Hamilton Academy

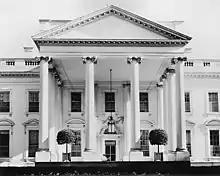

Hamilton Academy was a senior and junior fee-paying day and boarding school. The "Statistical Account of Scotland, 1792," states that the school "has had, for a long time past, a good reputation, and, besides the youth of the place, a great many boarders at a distance have been educated at it," and the "Statistical Account of Lanarkshire, 1835," mentions that "many of (the school's scholars) are from foreign climes, and from all parts of Britain." The 1871 Census and the school's registers 1848–1900 list, among others, pupils from Glasgow, Edinburgh, Paisley, Bridge of Weir, Stewarton, England and Australia. Becoming a Scottish selective day school in the 1900s, Hamilton Academy was to form, as the 'County School', the top-most layer of a four-layer public education system, drawing its pupils from the top stream on a competitive 'Eleven Plus' examination basis from across the whole County of Lanarkshire. The selective nature of the school meant that most children in Hamilton did not attend Hamilton Academy, on the other hand, Hamilton Academy students often had quite long journeys to get to and from school each day.